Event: Nepal Earthquake
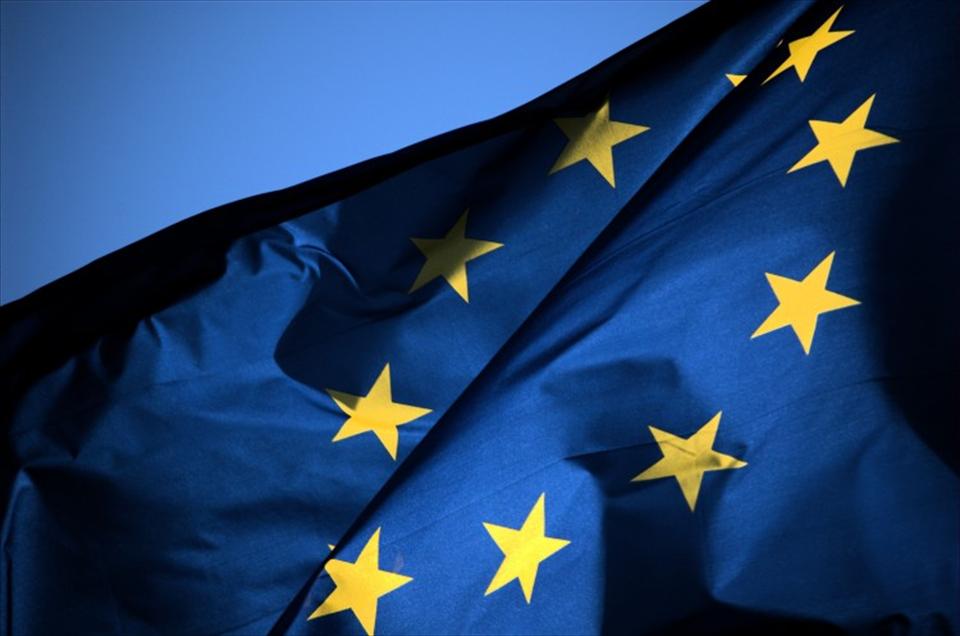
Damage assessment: no_damage